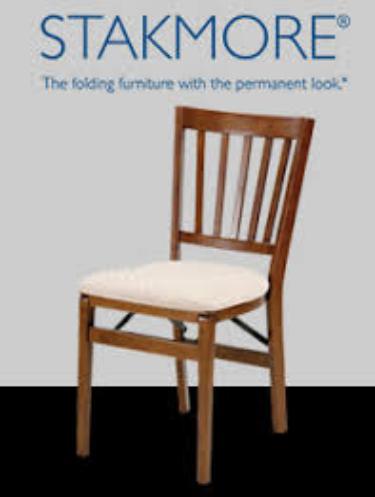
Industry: Necessities